B-HNL

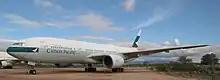
B-HNL on display at the Pima Air & Space Museum

On 12 June 1994, before the first flight, Philip M. Condit, then-Boeing's president, wished John Cashman, test pilot, good luck and jokingly added, "And no rolls!" This reference alluded to the noteworthy occasion when Alvin M. Johnston famously performed a successful barrel roll in the Dash 80 jet demonstrator on 6 August 1955. At approximately 11:45 a.m. PT, N7771 took to the skies with the flight lasting about 3 hours and 48 minutes, setting a record as the lengthiest first flight for any of Boeing's airliners. During the flight, it reached a peak altitude of 19,000 feet (5,791 meters) and successfully completed all scheduled tests, including the in-flight shutdown and restart of an engine. On 19 April 1995, the aircraft type was certified by the Federal Aviation Administration (FAA) and the European Joint Aviation Authorities (JAA). On 30 May, the FAA granted 180 minutes ETOPS clearance for PW4074-powered 777-200s.